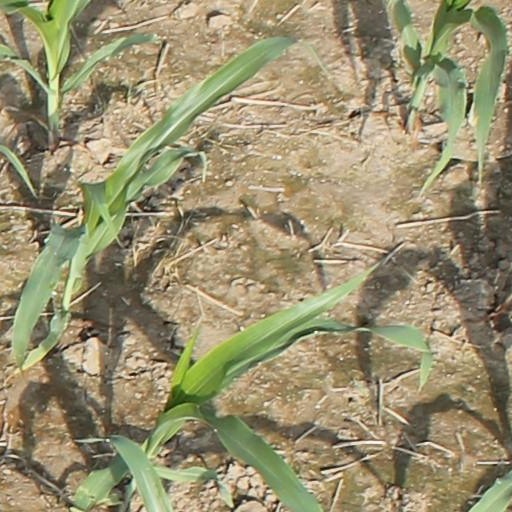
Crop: maize; corn